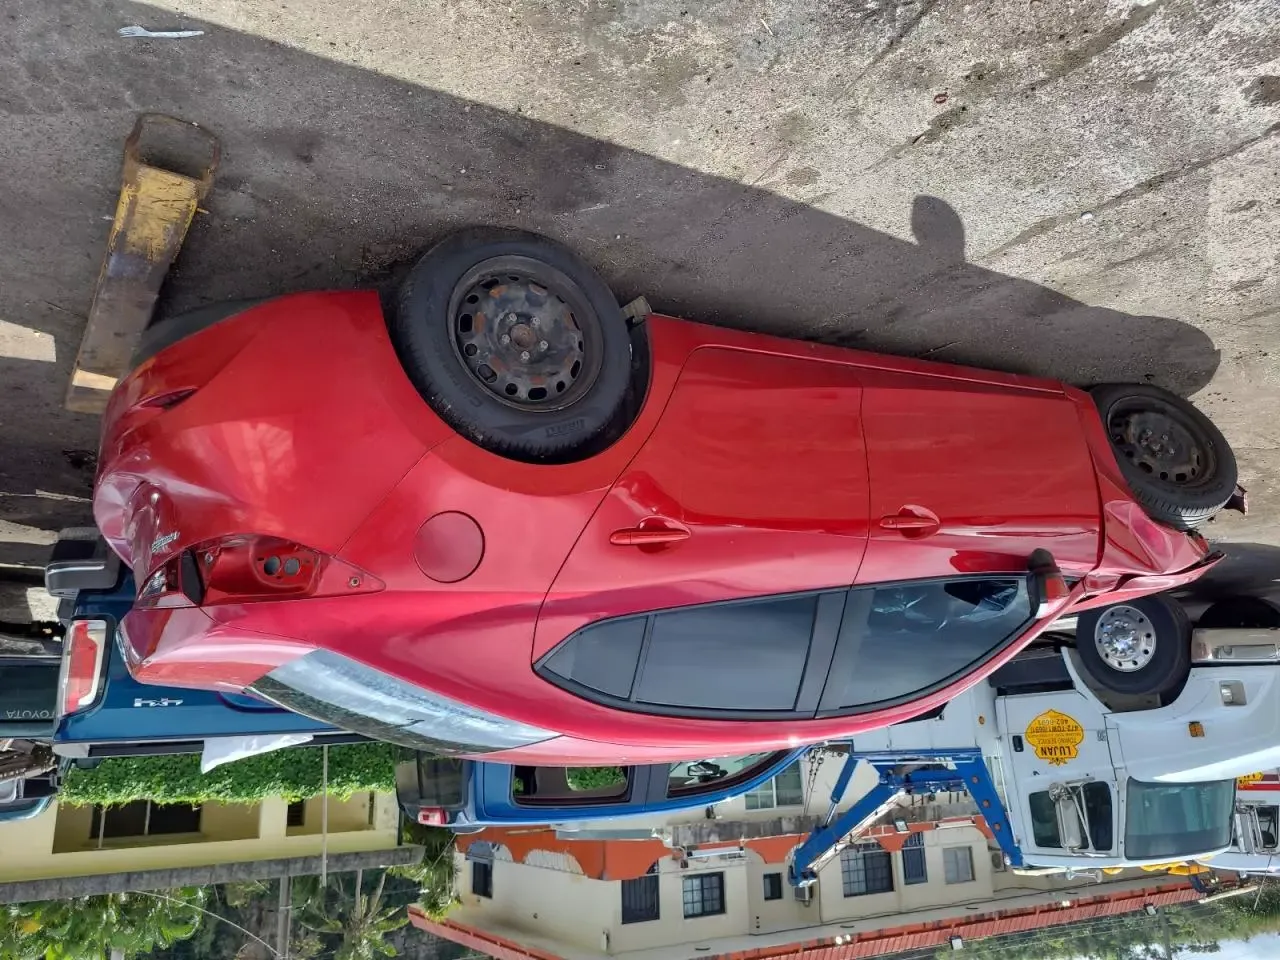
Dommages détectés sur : aile avant gauche, feu arrière gauche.
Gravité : majeur